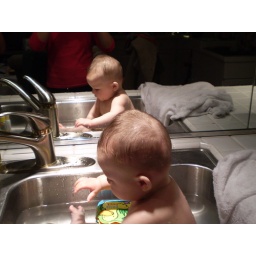
This is the big sink in grandma's kitchen, which is also used as my bathtub whenever I visit her